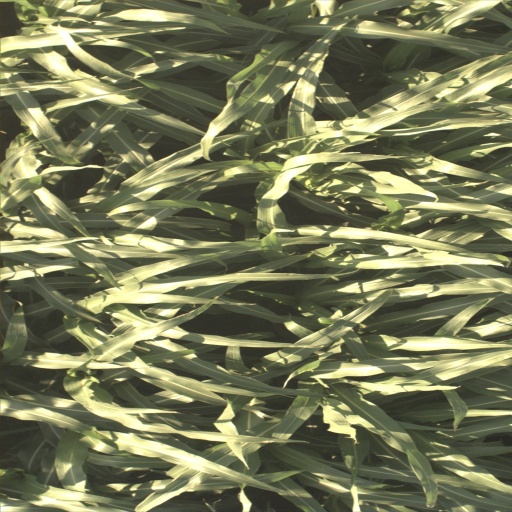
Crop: sorghum